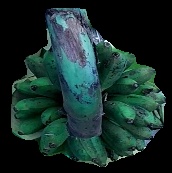
Variety: rasbale
Grade: grade3